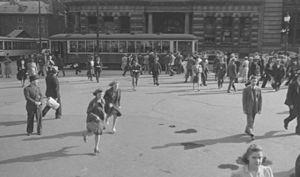
Nous voyons des piétons et des voyageurs montant ou sortant de tramways à l'heure de pointe sur la place d'Armes dans le Vieux-Montréal.